Martians, Go Home

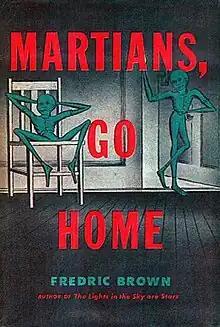
Dust-jacket from the first edition

Martians, Go Home is a science fiction comic novel by American writer Fredric Brown, published in the magazine "Astounding Science Fiction" in September 1954 and later by E. P. Dutton in 1955. The novel concerns a writer who witnesses an alien invasion of Earth by boorish little green men from Mars.